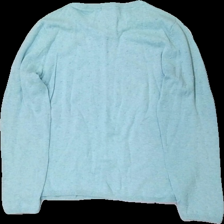
View: back
Type: Sweater
Category: Ladies
Brand: Not in the list
Colors: Turquoise
Material: 100% bomull
Pattern: Dots
Cut: C-collar
Size: L
Season: All
Price range: <50
Recommended usage: Reuse
Description: stickad sweater